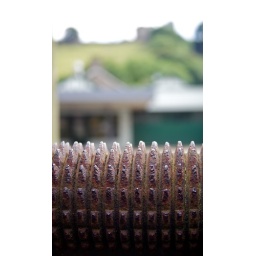
Grinding teeth on a rusting machine in the yard of a church in Casteton. The castle can be seen in the background.